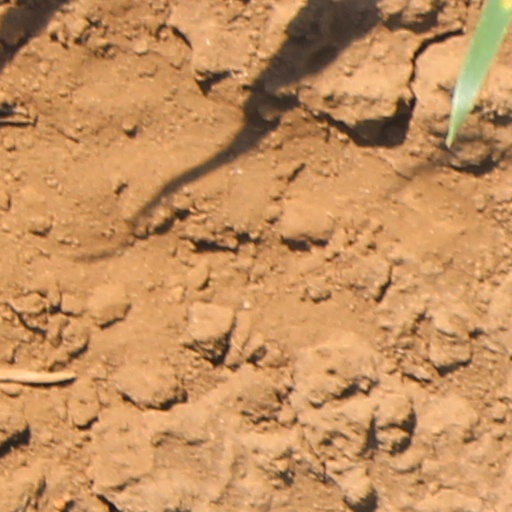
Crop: wheat